Entomologischer Verein Krefeld

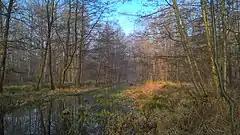
One of Krefeld's nature reserves

The society is noted for a study it conducted, first published in 2013, in which it examined data from malaise traps in 63 nature reserves in Germany, most of them in the Krefeld area. Reanalysed and republished in 2017 in "PLOS One", the study showed that, between 1989 and 2016, there had been a 75 percent decline in flying insect biomass in the nature reserves. The paper attracted widespread attention. According to "The Economist", it was the "third most frequently cited scientific study" in the media in 2017. The society won a Science Hero prize for the work.